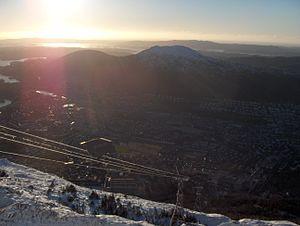
La Vallée de Bergen est la principale vallée de la kommune du même nom. Elle s'étend au sud du centre de Bergen, de svartediket à Fana, entre Løvstakken et le massif de Byfjellene. Les principales villes s'y trouvant sont Minde, Nesttun, Fantoft, Landås et Paradis. Trois bydeler en font partie: Fana, Bergenhus et Årstad.